Accusations against Michel Temer by the Attorney General's Office

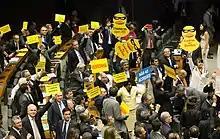
Opposition lawmakers protest during the vote on the accusation against Temer and ministers.

The plenary of the Chamber of Deputies, voting according to the opinion of the rapporteur Bonifácio de Andrada, presented in the Committee on Constitution and Justice, rejected the accusation on October 25. However, there was a decrease in support from the lawmakers towards the Planalto, as compared to the first accusation of passive corruption, which was archived in the plenary on August 2. Out of the 487 deputies present in the Chamber, Temer received 251 votes in favor, while 233 deputies unsuccessfully defended the continuation of investigations against the President. The plenary also recorded 25 absences and two abstentions. The President of the House, Rodrigo Maia, did not vote. The allied base needed 172 votes, including "yes" votes, absences, and abstentions, to prevent the admissibility of the accusation.